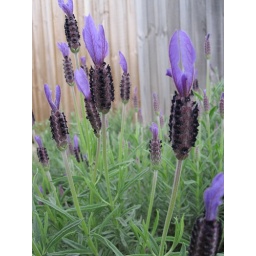
Finally, the plants in the garden are starting to flower and look pretty!